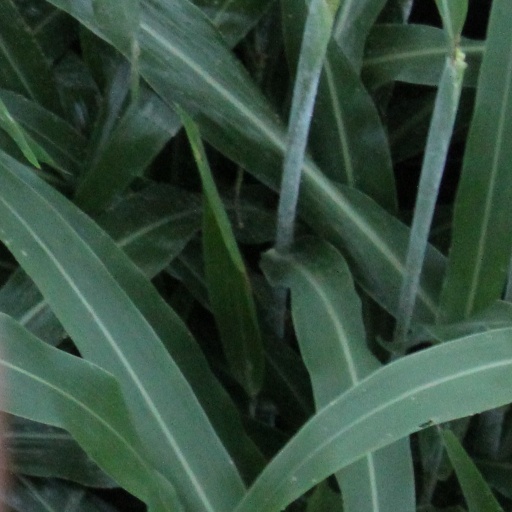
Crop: sorghum